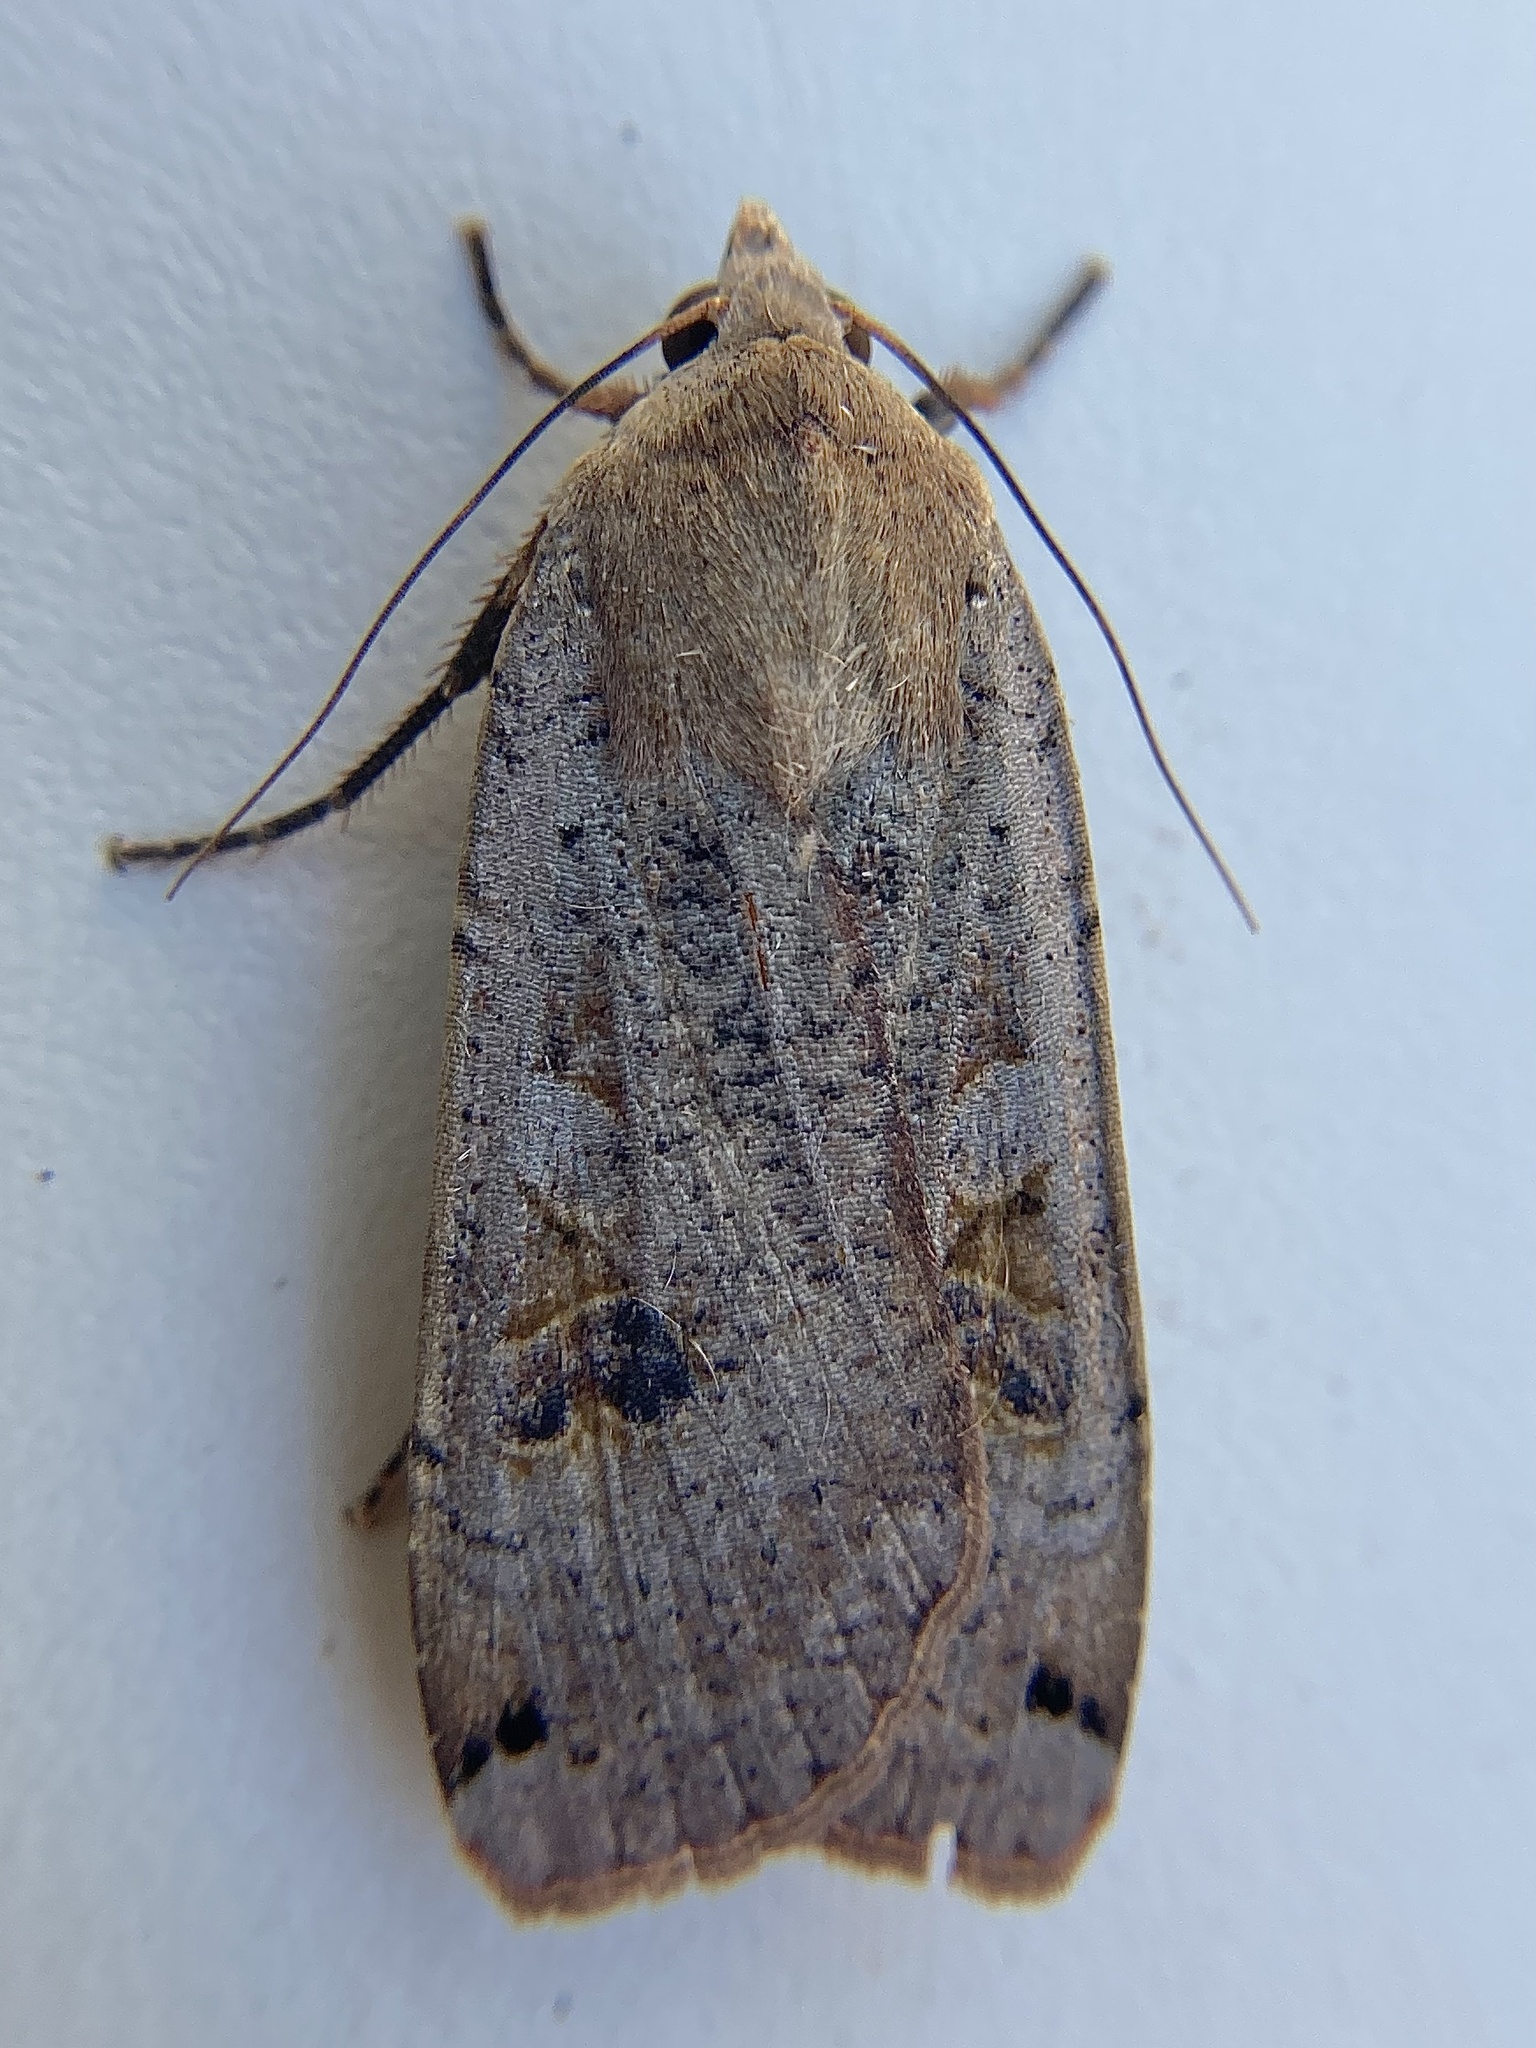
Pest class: cutworms